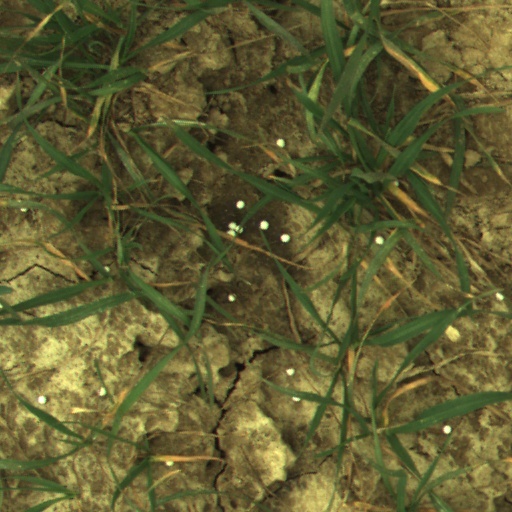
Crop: wheat